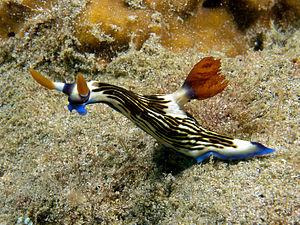
Nembrotha est un genre de limace de mer qui fait partie des Nudibranches et classé suivant les auteurs dans la famille des Gymnodorididae ou des Polyceridae.